South Side, Chicago

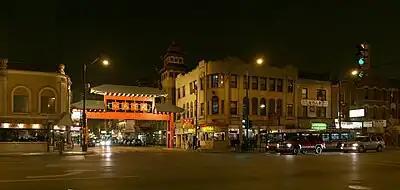
Chinatown

In the late 20th century, the South Side had some of the poorest housing conditions in the U.S., but the Chicago Housing Authority (CHA) began replacing the old high-rise public housing with mixed-income, lower-density developments, part of the city's Plan for Transformation. Many of the CHA's massive public housing projects, which lined several miles of South State Street, have been demolished. Among the largest were the Robert Taylor Homes.